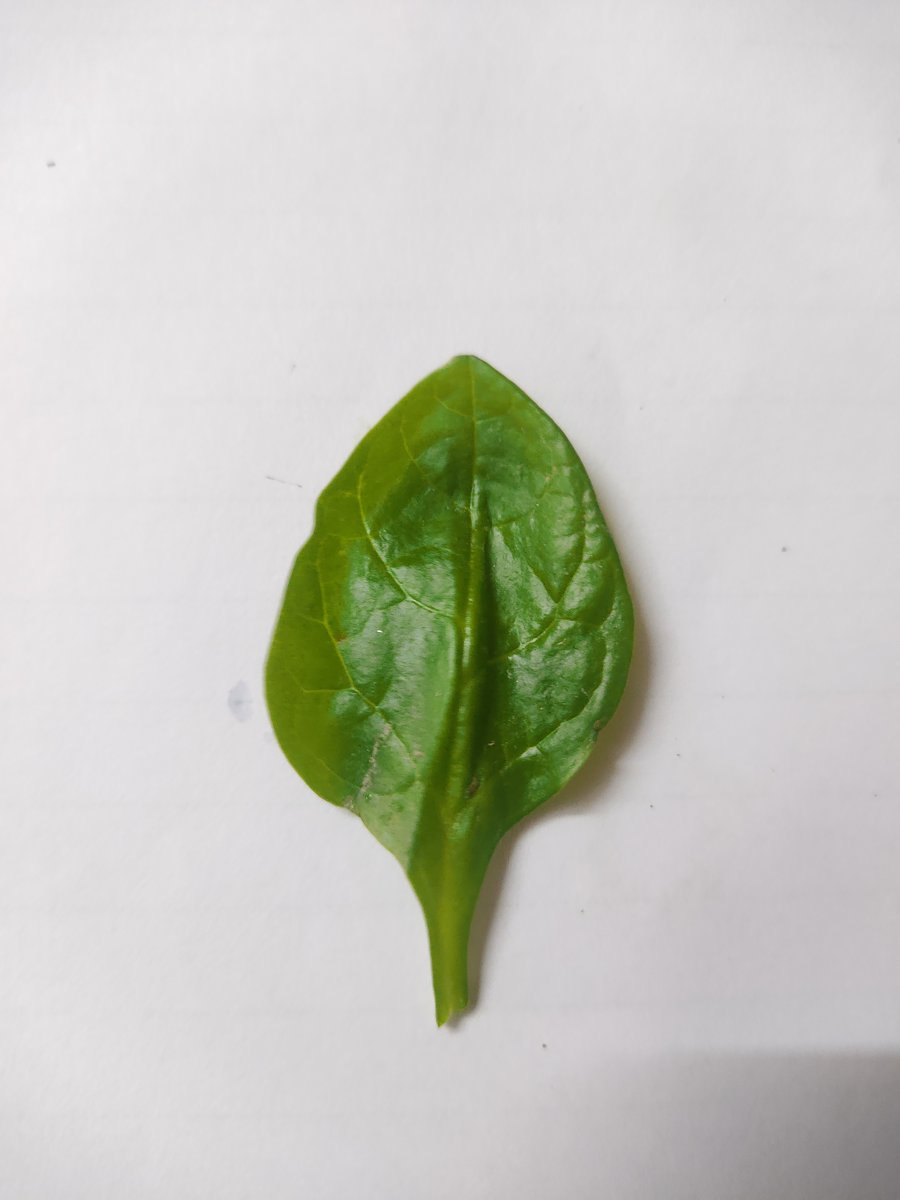
Label: Healthy-Leaf